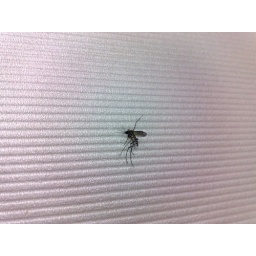
Just killed a tiger mosquito in my kitchen